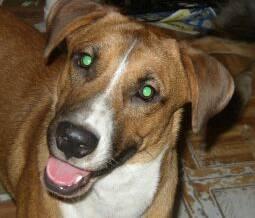
dog